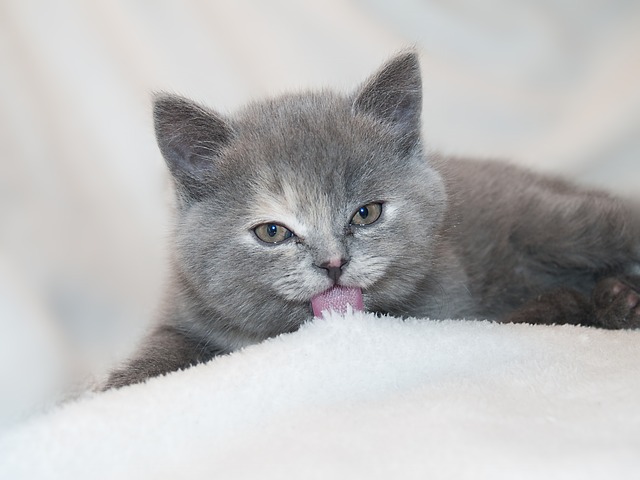
Label: gatto